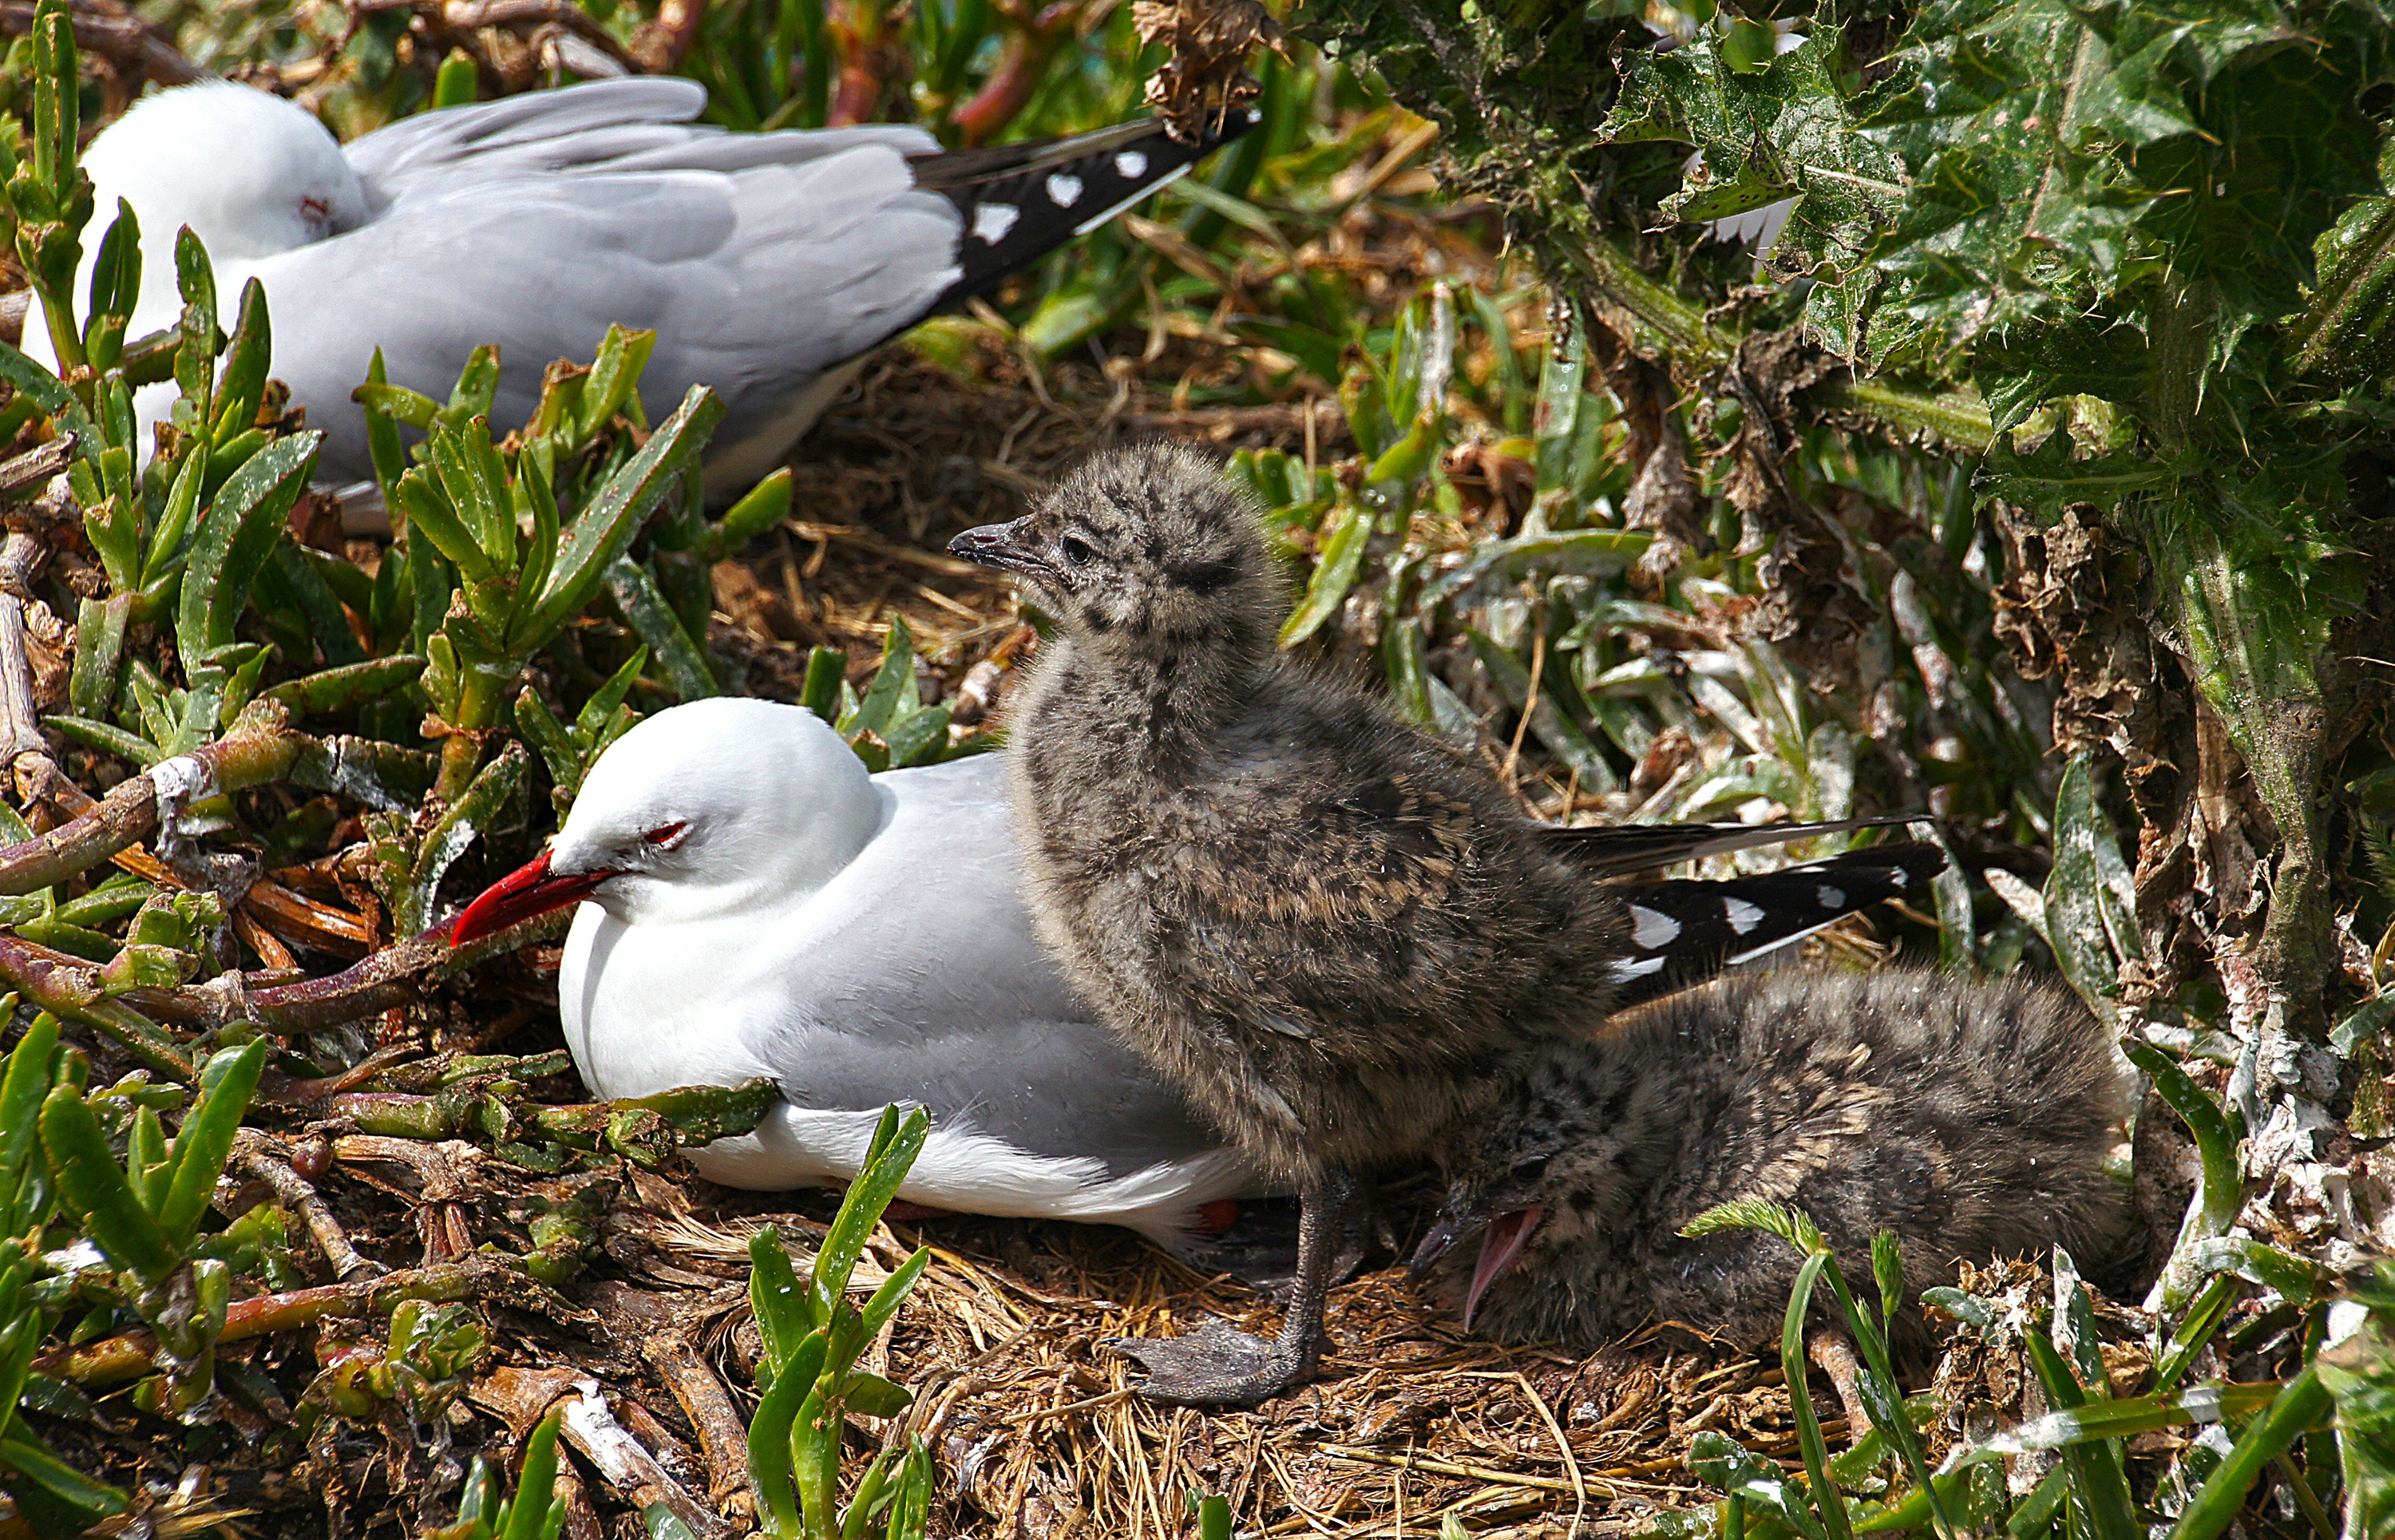
bird, seabird, seagull, wildlife, gull, beak, fauna, publicdomain, vertebrate, redbilledgullandchick, babybird, shorebird, charadriiformes